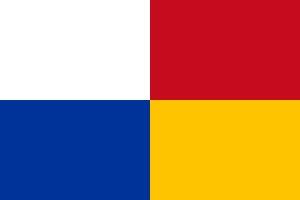
Le Portugal, en forme longue la République portugaise, en portugais : República Portuguesa, est un pays d'Europe du Sud, membre de l'Union européenne, situé dans l'Ouest de la péninsule Ibérique. Délimité au nord et à l'est par l'Espagne puis au sud et à l'ouest par l'océan Atlantique, il est le pays le plus occidental de l'Europe continentale. Il comprend également les archipels des Açores et de Madère, deux régions autonomes situées dans le nord de l'océan Atlantique, pour une superficie totale de 92 090 km². Membre fondateur de l'OTAN, le Portugal est étroitement lié politiquement et militairement avec l'ensemble des autres pays occidentaux. Il est également membre de l’OCDE, de l'ONU, du conseil de l'Europe et de l’espace Schengen et est l'un des pays fondateurs de la zone euro. Le Portugal entretient en outre d'importantes relations avec l'Espagne et la France, l'Allemagne, le Royaume-Uni et l'Italie, qui sont ses cinq plus importants partenaires commerciaux.
L'ibérisme est un mouvement politique et culturel qui défend le rapprochement et l'amélioration des relations à tous les niveaux entre l'Espagne et le Portugal et, en dernier lieu, leur union politique. Il fut essentiellement promu par les mouvements républicains et socialistes des deux pays, particulièrement durant le XIXᵉ siècle, lorsque les projets nationalistes intégrateurs, tels que le Risorgimento italien ou l'Unité allemande, connurent un écho favorable.